Sky position (RA, Dec in degrees): 220.486, 3.009
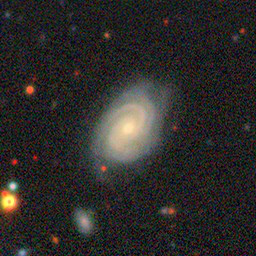
Galaxy morphology: Unbarred Tight Spiral Galaxies